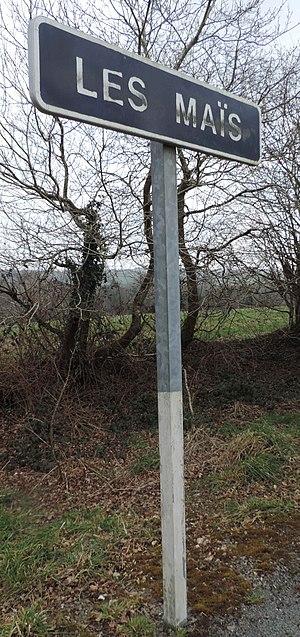
Panneau halte de Les Maïs ou Lesmaës.
La gare de Les Maïs ou Lesmaës est une gare ferroviaire française de la ligne de Guingamp à Carhaix, située sur la commune de Callac, dans le département des Côtes-d'Armor en région Bretagne.